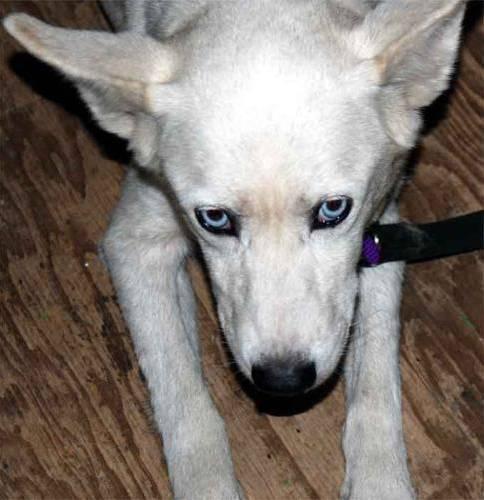
dog